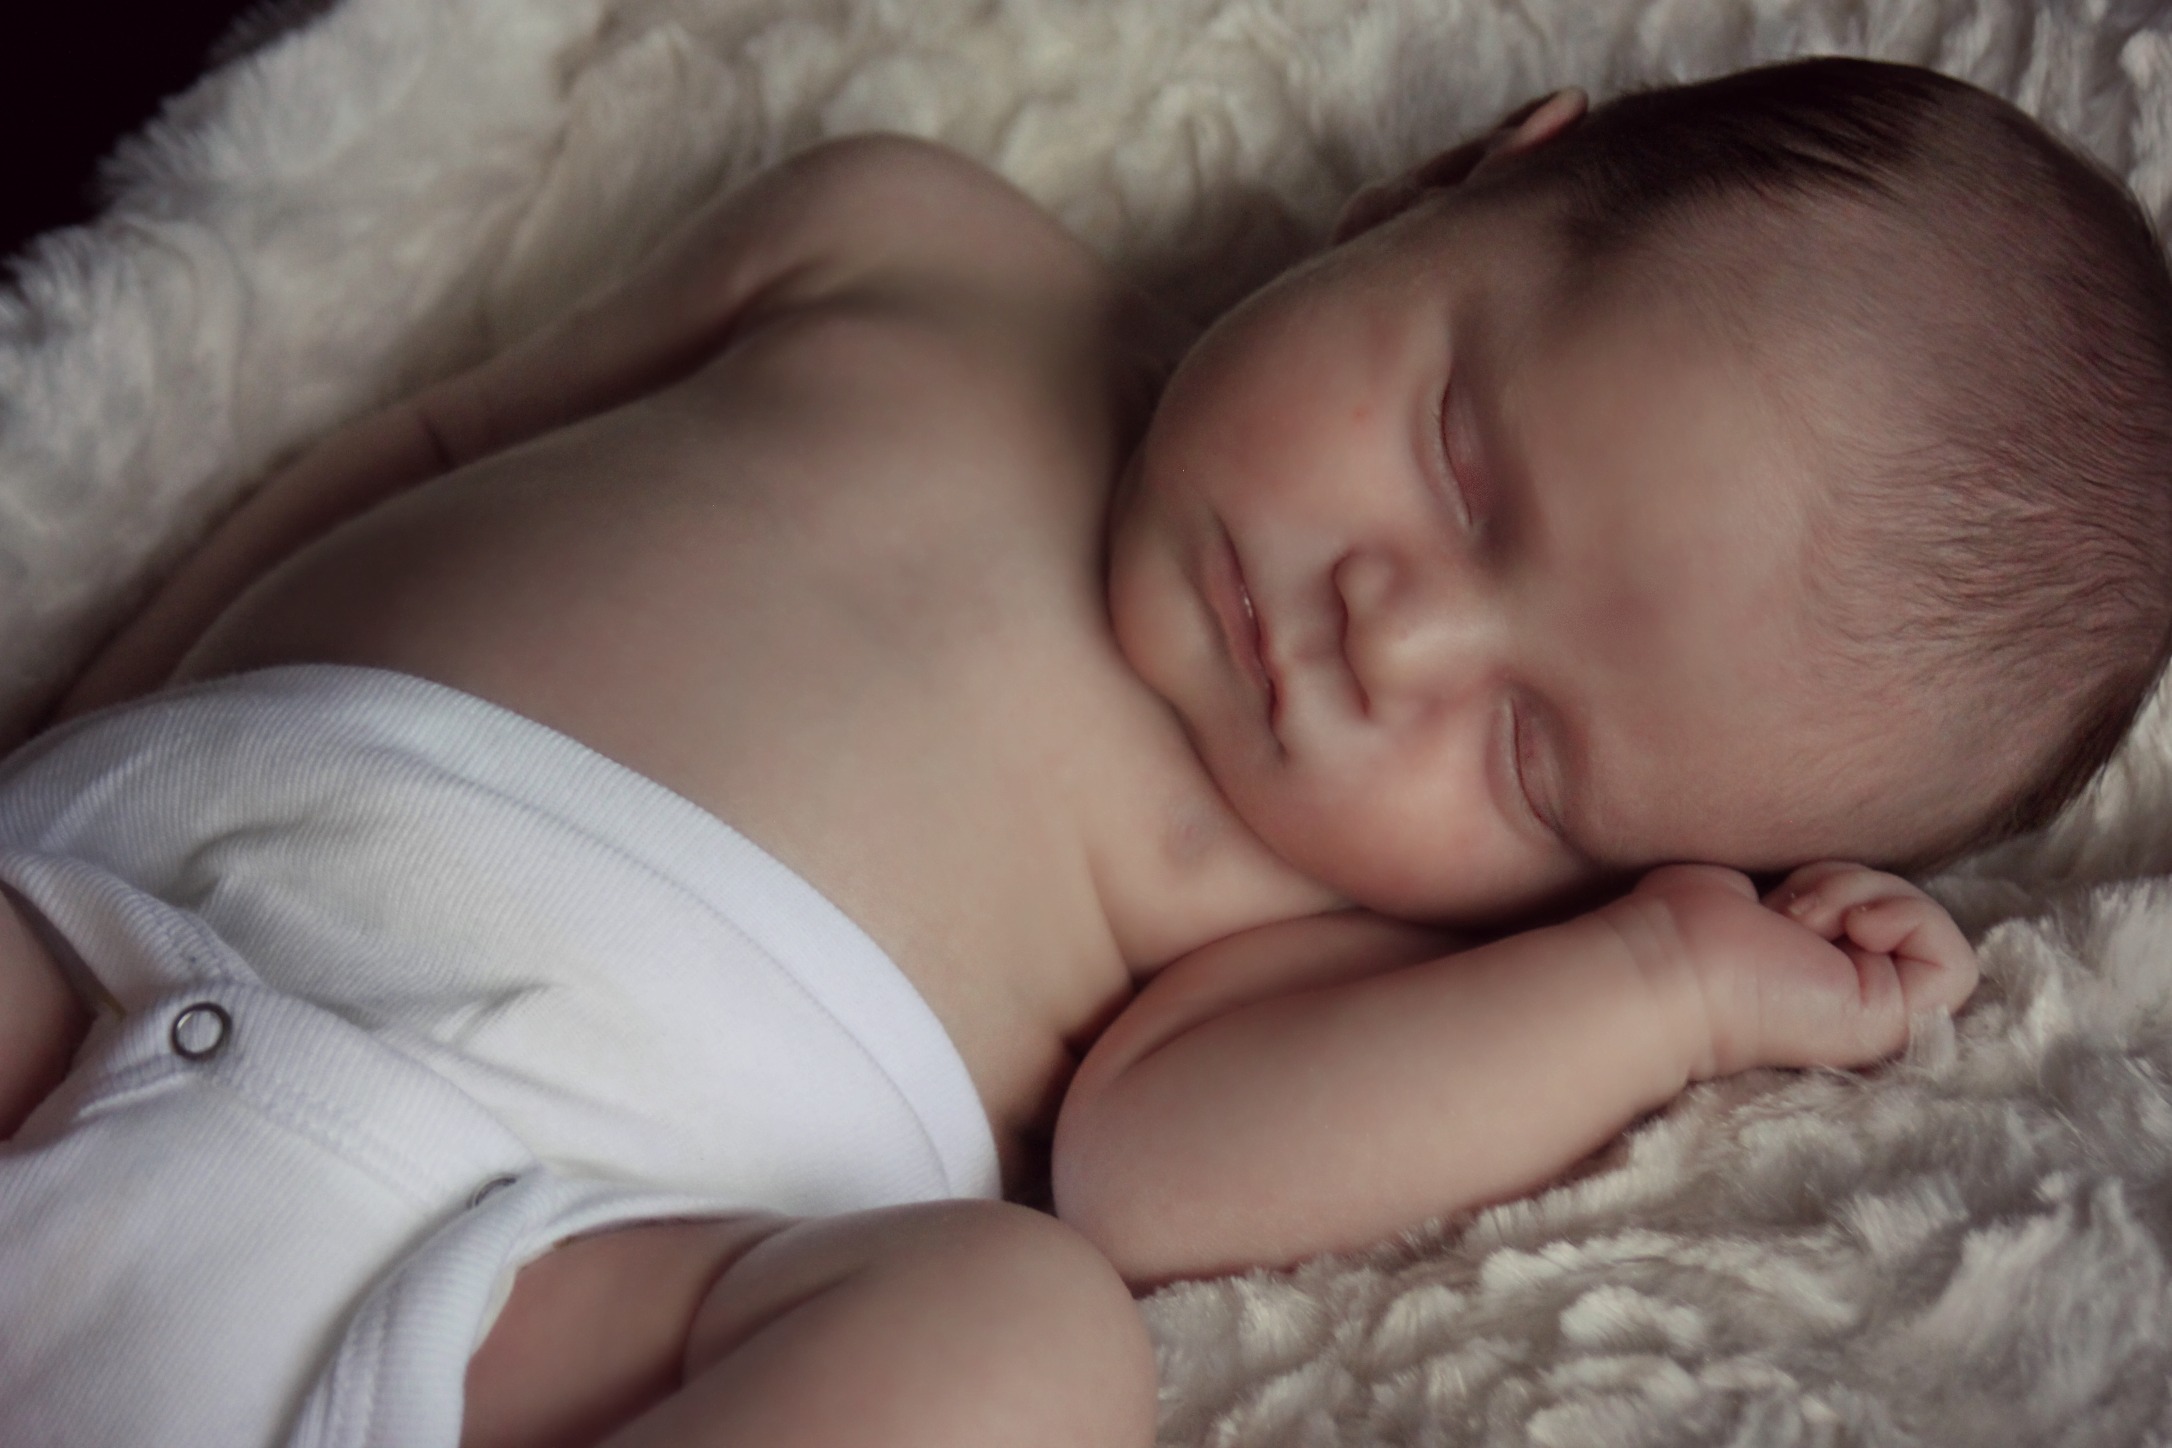
person, cute, small, child, baby, son, sleep, sleepy, infant, newborn, little, skin, interaction, bedtime, human action